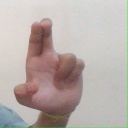
अक्षर: आ